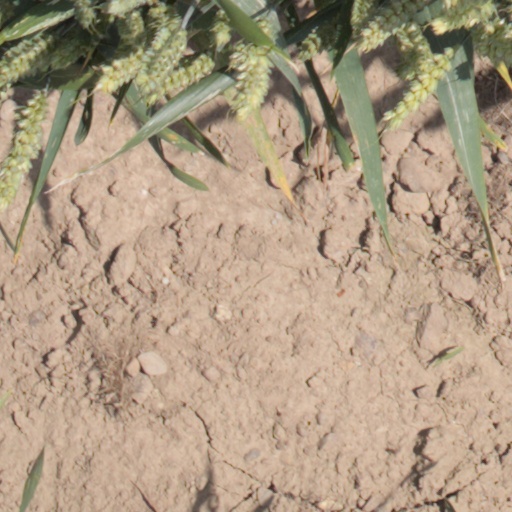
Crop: wheat